GV Florida Transport

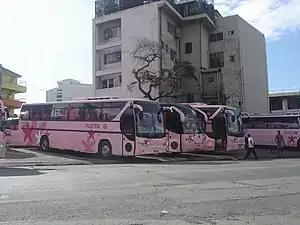
GV Florida Transport buses parked on their motorpool.

G.V. FLORIDA TRANSPORT, Inc., founded in 1999 by Virgilio Florida and his son George Florida and Virgilio Florida Jr., is a popular bus company in Cagayan, Ilocos and Quirino provinces. The company offers comfortable and stylish travel experiences with its distinctive flowery pink livery on its buses. Equipped with amenities like reclining seats, air conditioning, and onboard entertainment systems, it ferries goods and passengers from Metro Manila to the Cagayan Valley Region and Ilocos Region, as well as inter-provincial routes.